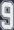
Number: 9